Mateo Sujatovich

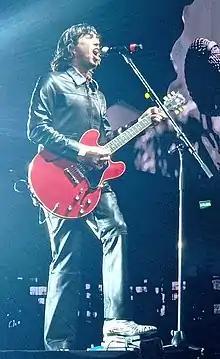
Sujatovich in 2022

Mateo Sujatovich (born 18 January 1991), also known for the musical project Conociendo Rusia, is an Argentine musician. As Conociendo Rusia he has released three albums, his homonymous debut in 2018, "Cabildo y Juramento" in 2019 and "La Dirección" in 2021. He has received several awards and nominations for the Gardel Awards and Latin Grammy Awards, including Best New Artist at the 21st Annual Latin Grammy Awards.